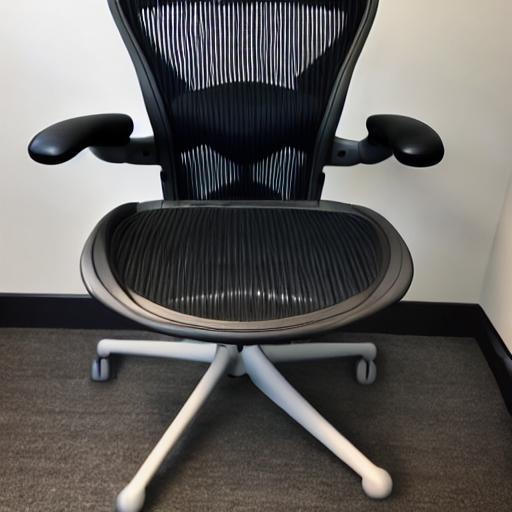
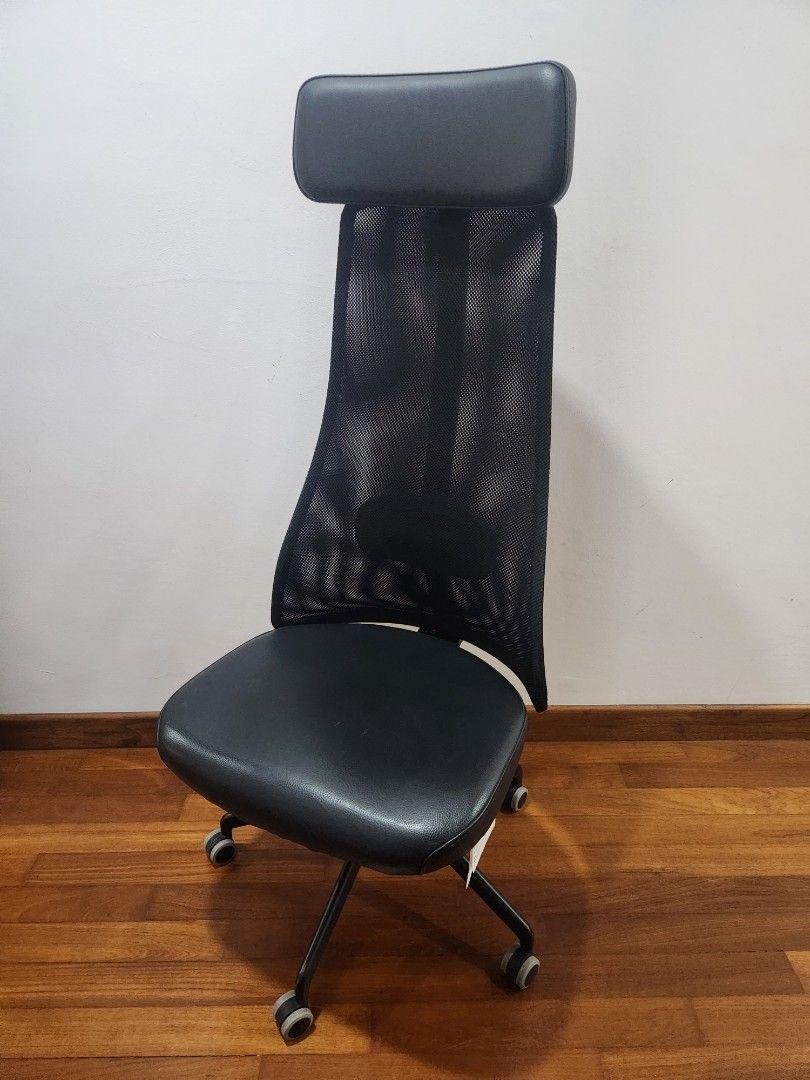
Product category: items_chair
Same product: no